Kurt Nielsen

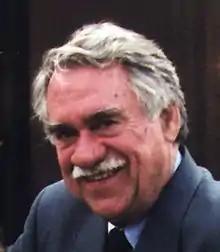
Nielsen in 1999

Kurt Nielsen (19 November 1930 – 11 June 2011) was a Danish tennis player. He was born in Copenhagen, and was the first Danish tennis player ever to have played in a men's singles final in a Grand Slam tournament.